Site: brandenburg
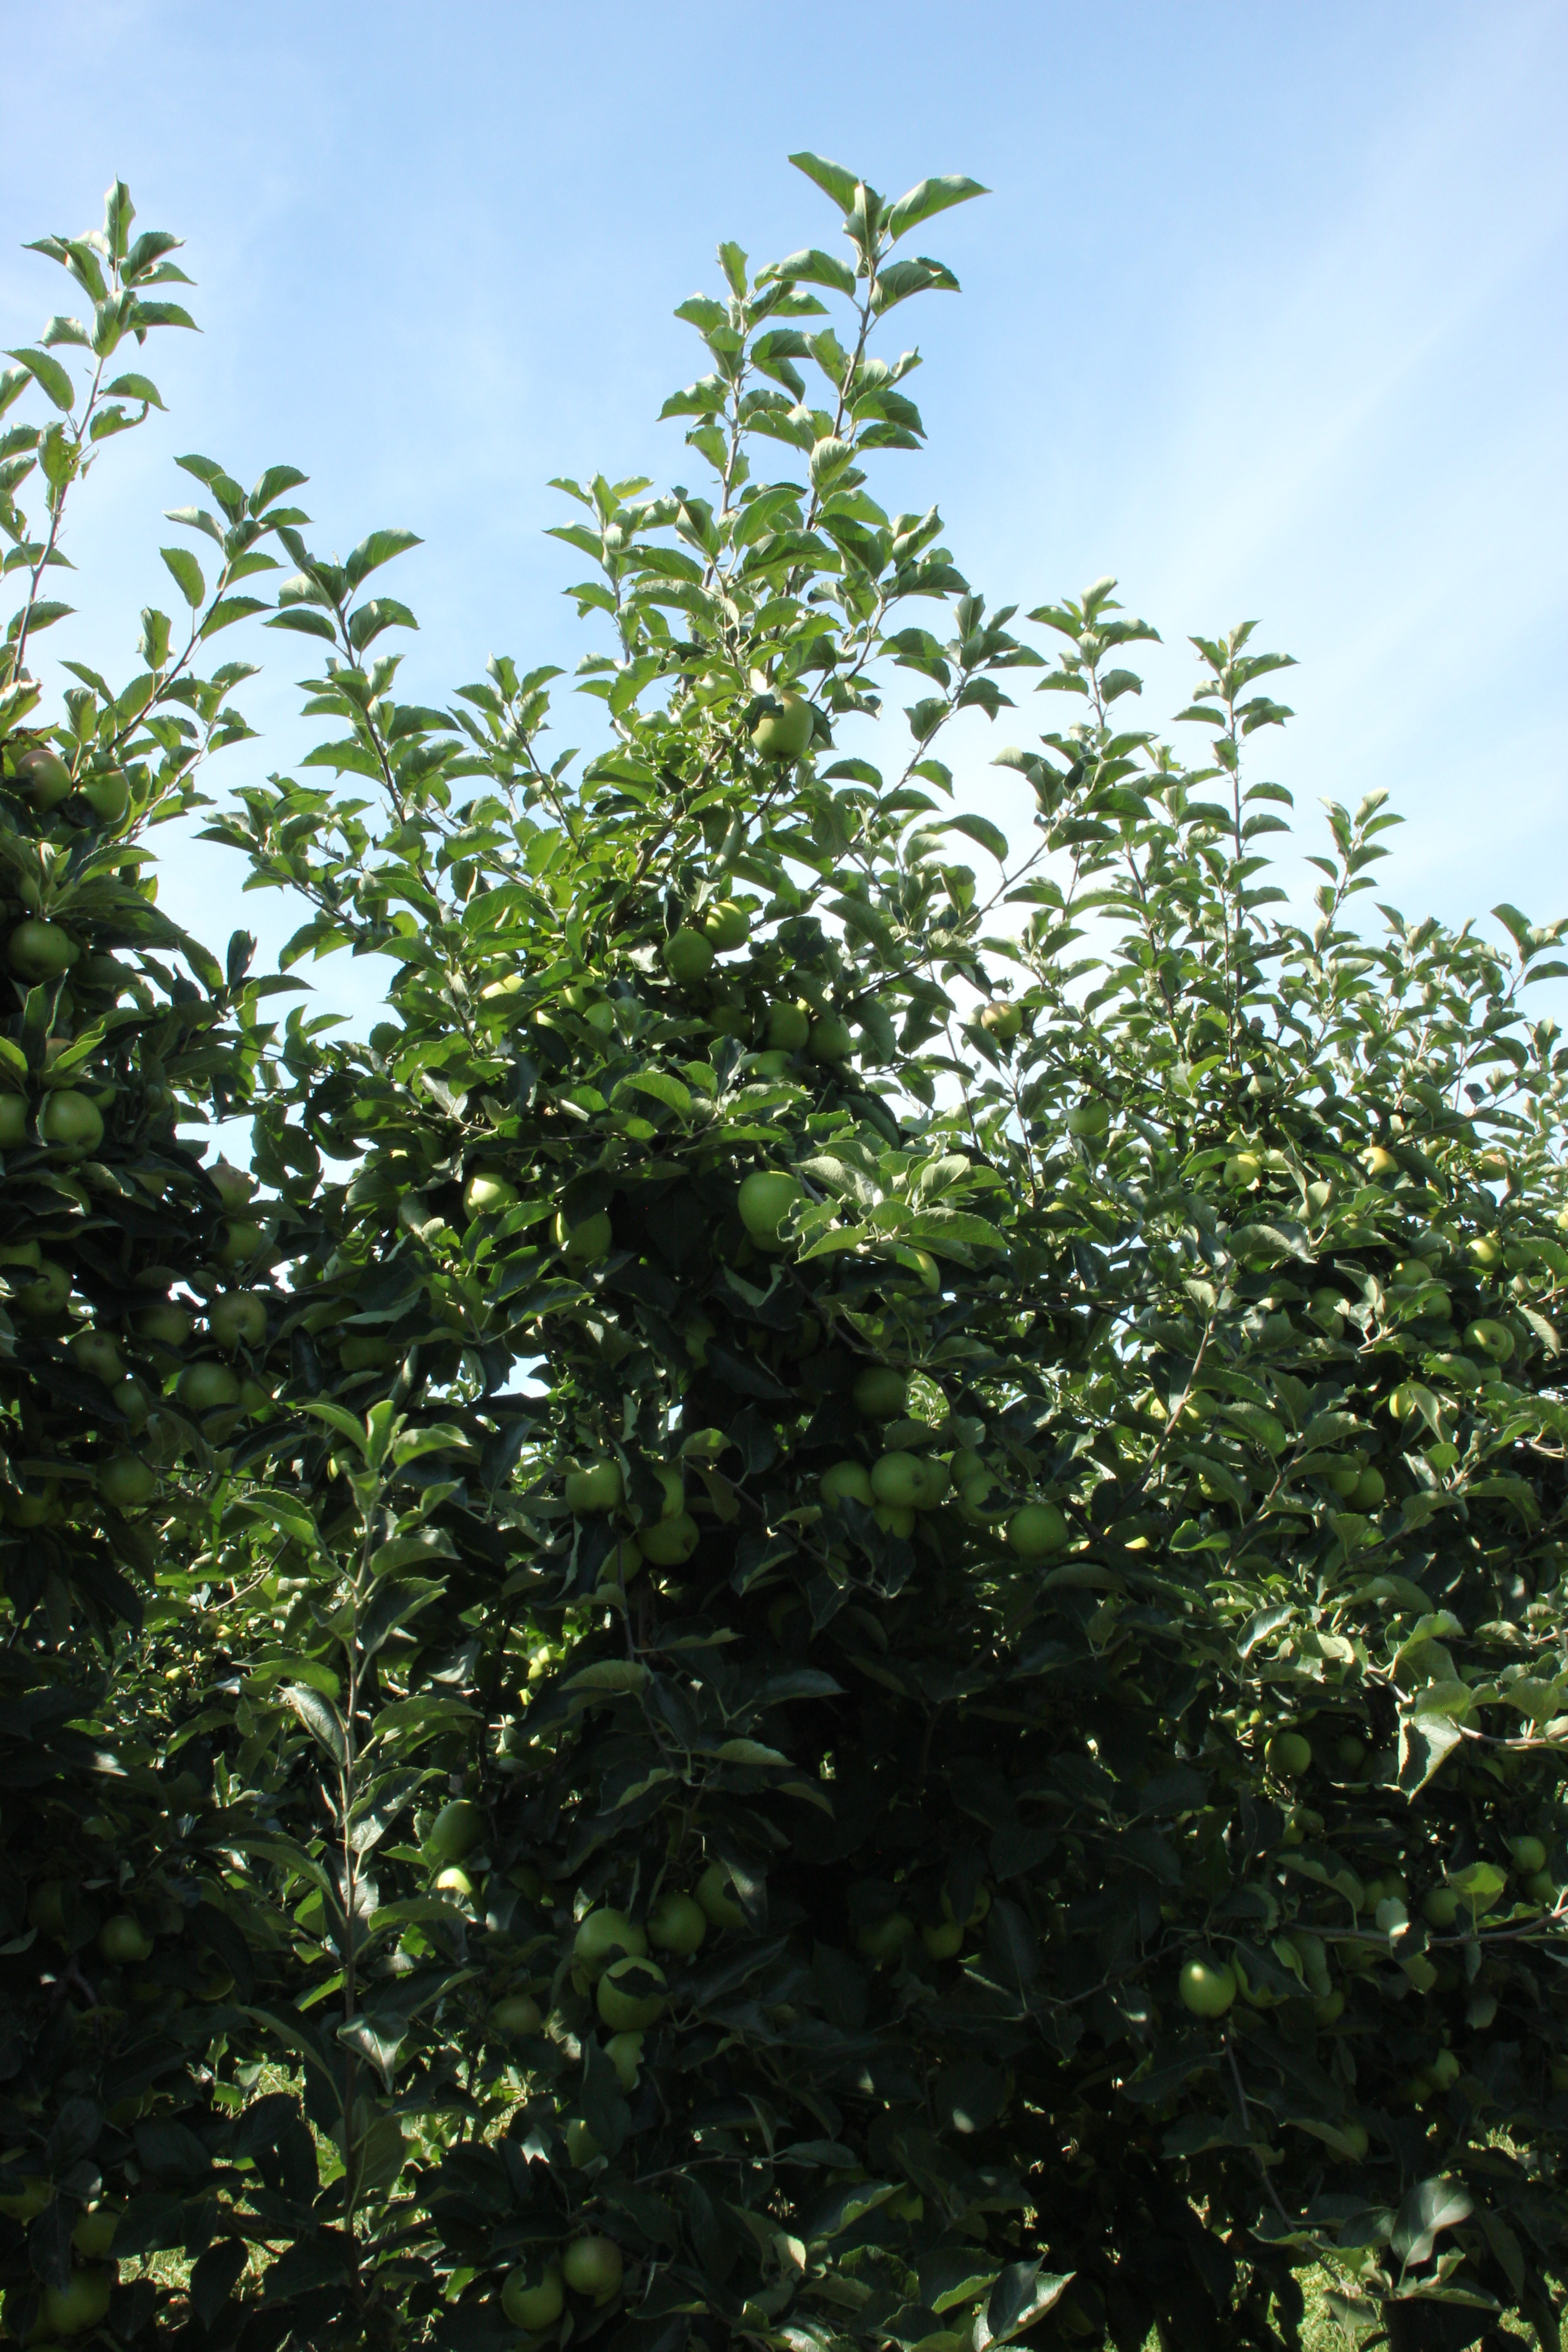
Growth stage (BBCH 77): Development of fruit